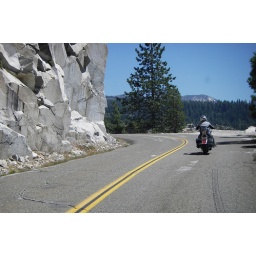
The road can surprise you with some missing pavement in the corners. Taken by KRP